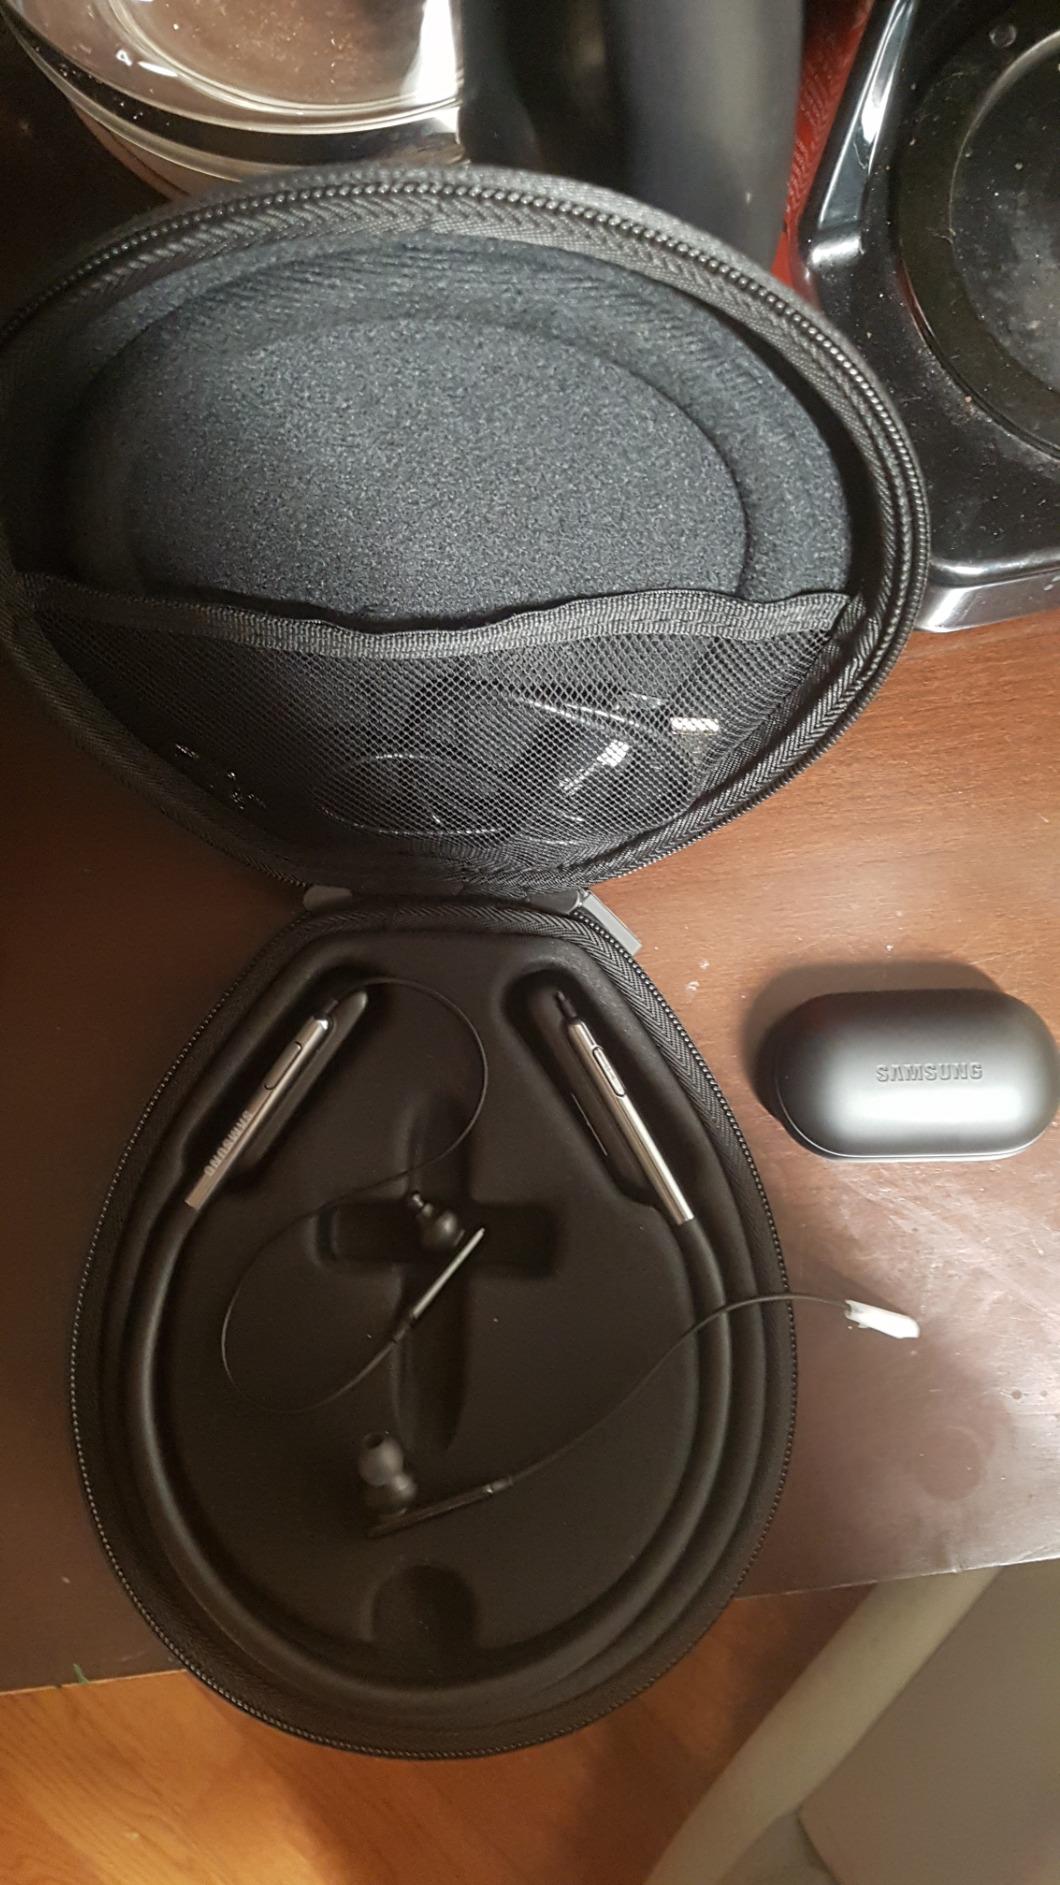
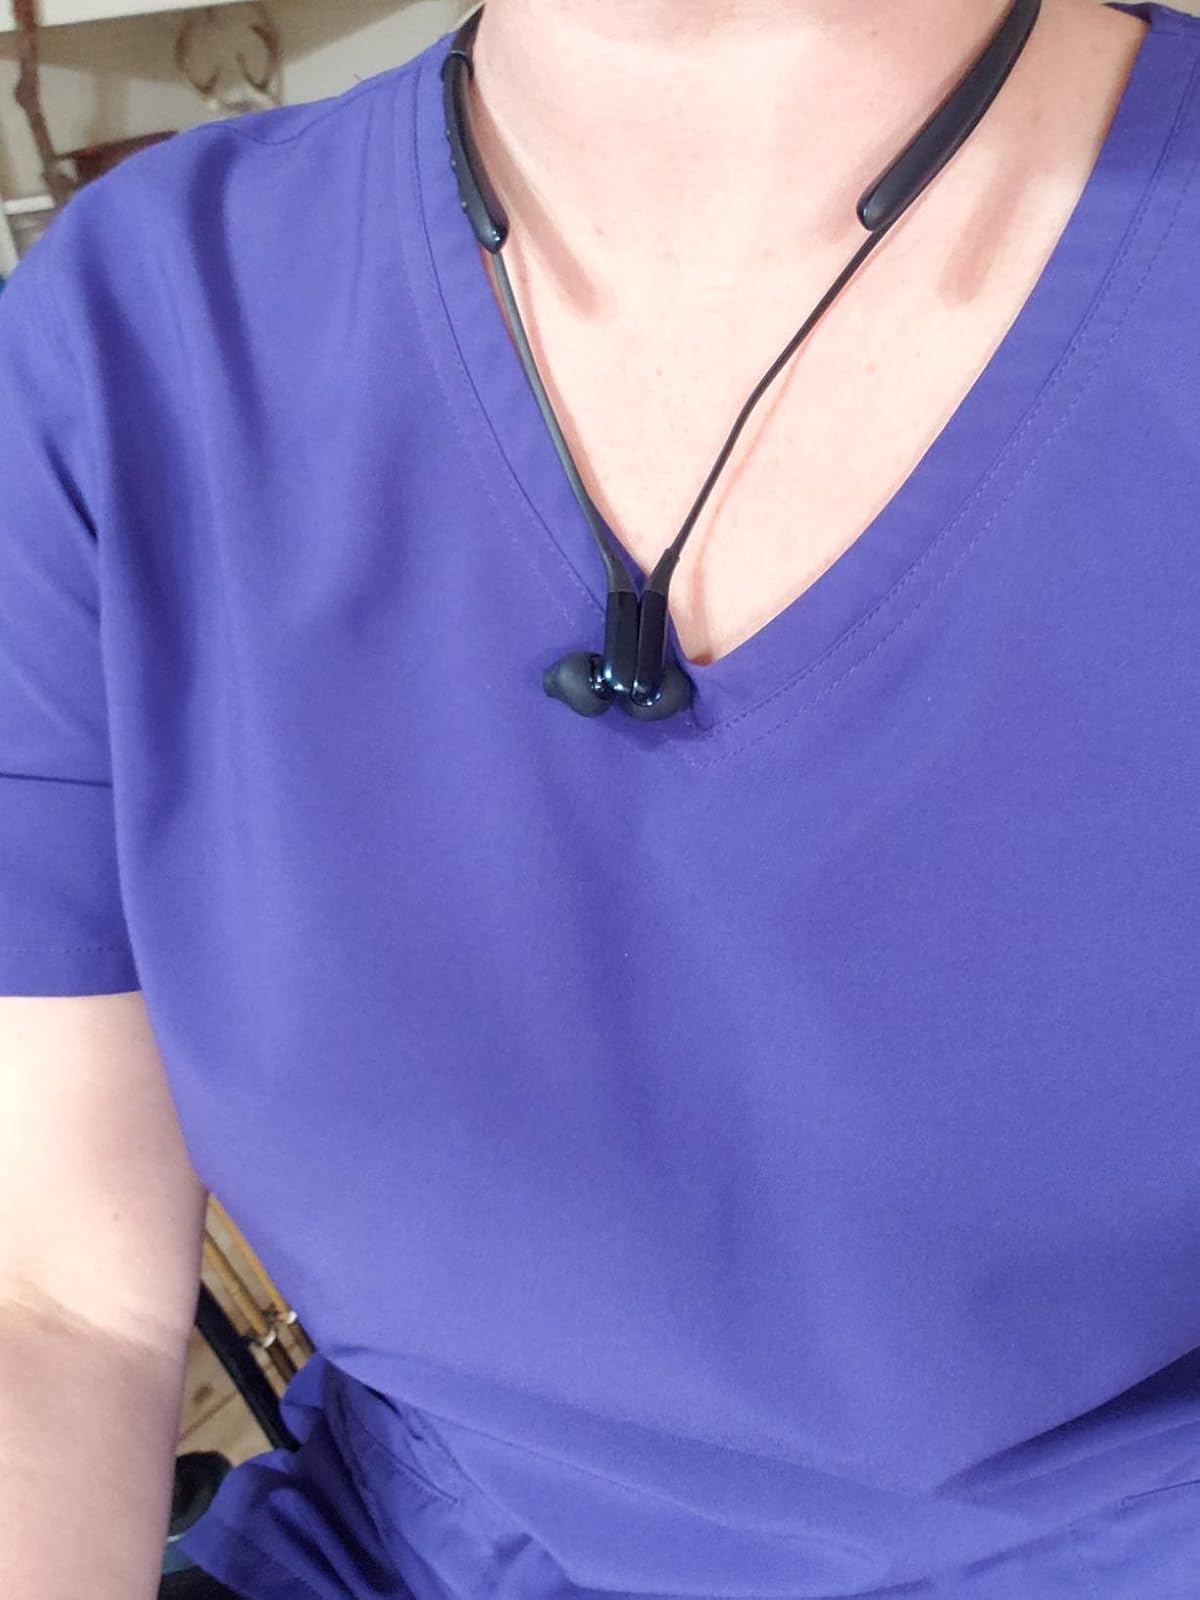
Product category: headphones
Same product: no